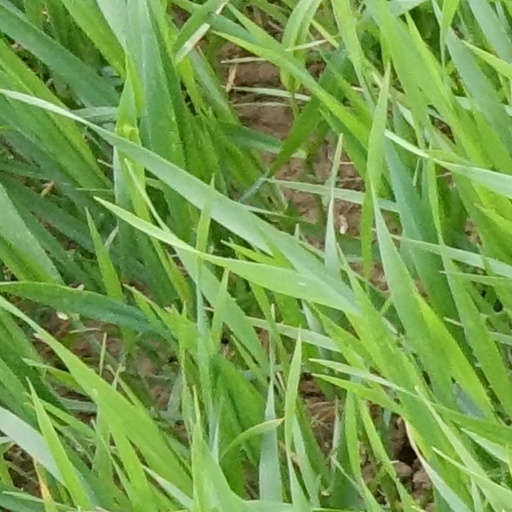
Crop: wheat